Frolic (instrumental)

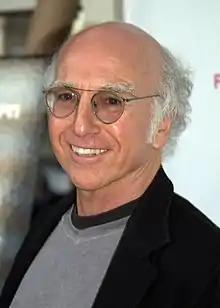
Larry David decided to use "Frolic" as the theme for "Curb Your Enthusiasm" after hearing it in a bank advertisement.

"Frolic" is used as the opening and closing theme song to "Curb Your Enthusiasm", an American television series created by Larry David. However, the song is not listed in the show's credits. "Curb Your Enthusiasm" regularly uses Italian classical pieces for incidental music, with some songs originating from the same music library as "Frolic". These other songs include "The Puzzle" and "Amusement", both of which were composed by Franco Micalizzi.